Sidharth Shukla

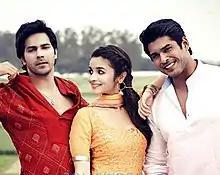
Shukla with Varun Dhawan (left) and Alia Bhatt (centre) during "Humpty Sharma Ki Dulhania" promotions

In 2012, Shukla appeared as District Collector Shivraj Shekhar, opposite Pratyusha Banerjee and Toral Rasputra in "Balika Vadhu". It was his portrayal of Shiv in the long-running Colors TV social drama series "Balika Vadhu" which earned him widespread recognition and popularity, including several awards and nominations. He received the "GR8! Performer of the Year (Male)" award at the Indian Television Academy (ITA) Awards. He left the show in 2015, when his character, Shiv, died fighting with terrorists. In 2013, Shukla participated in the celebrity dance reality show "Jhalak Dikhhla Jaa 6," and was eliminated in the 11th week. It was reported that Shukla had signed a 3-film-deal with Dharma Productions. In 2014, Shukla made his Bollywood debut in the romantic comedy "Humpty Sharma Ki Dulhania" in a supporting role playing the character of Angad Bedi, an NRI doctor and fiancé of the female protagonist played by Alia Bhatt. The film earned him an award for "Breakthrough Supporting Performance (Male)" in the 2015 Stardust Awards.